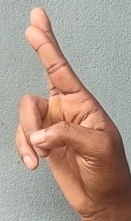
ASL sign: R